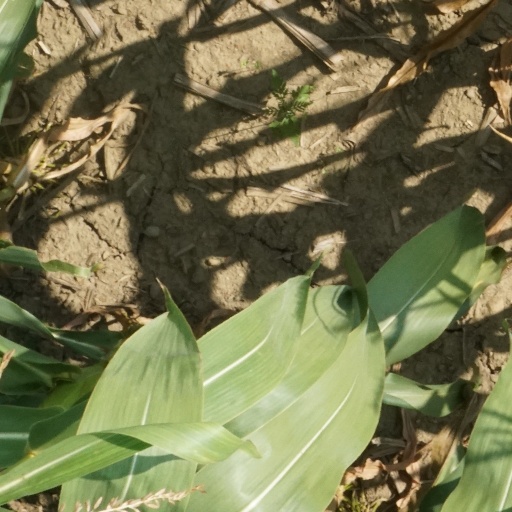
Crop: maize; corn